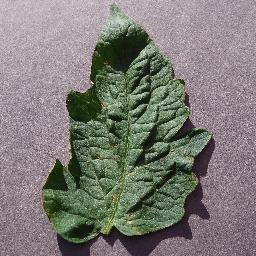
Label: Tomato___Target_Spot